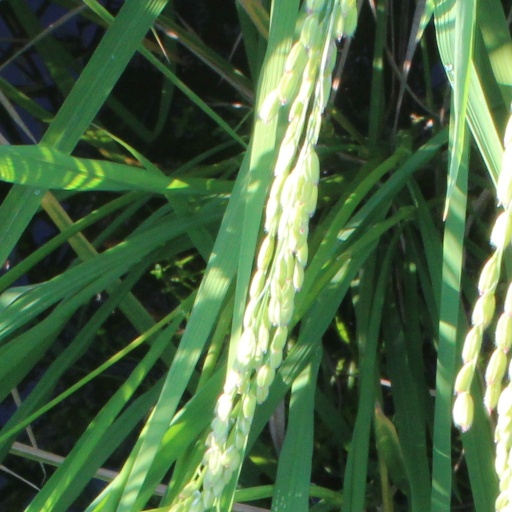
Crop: rice